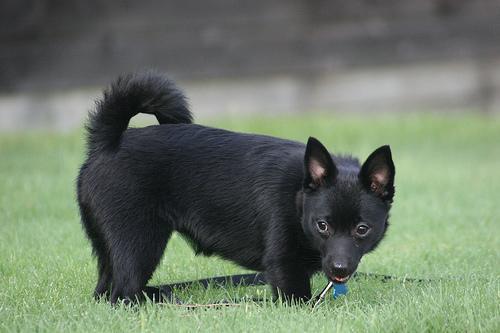
schipperke